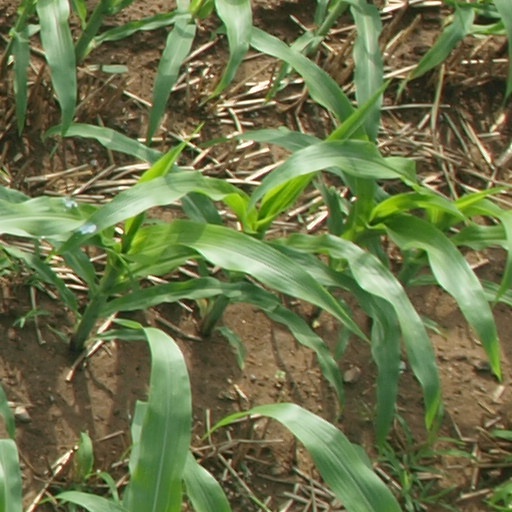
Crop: maize; corn